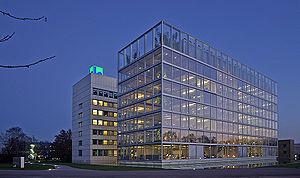
Gelsenwasser est un groupe allemand, fondé le 28 janvier 1887, présent historiquement surtout dans la distribution d'eau mais développant aujourd'hui également des activités autour de l'assainissement et du gaz. Son siège est à Gelsenkirchen.